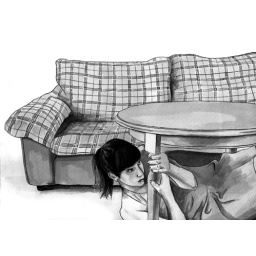
You thought you heard a sound There's no one else around Looking at the door It's coming through the floor